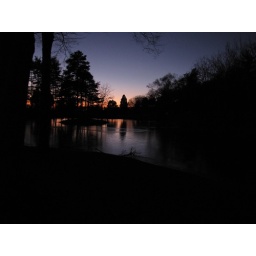
sunset picture taken at an area near the base of sugarloaf mountain